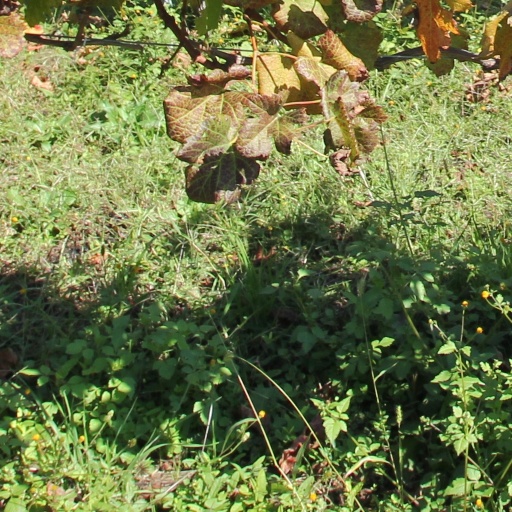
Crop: grape